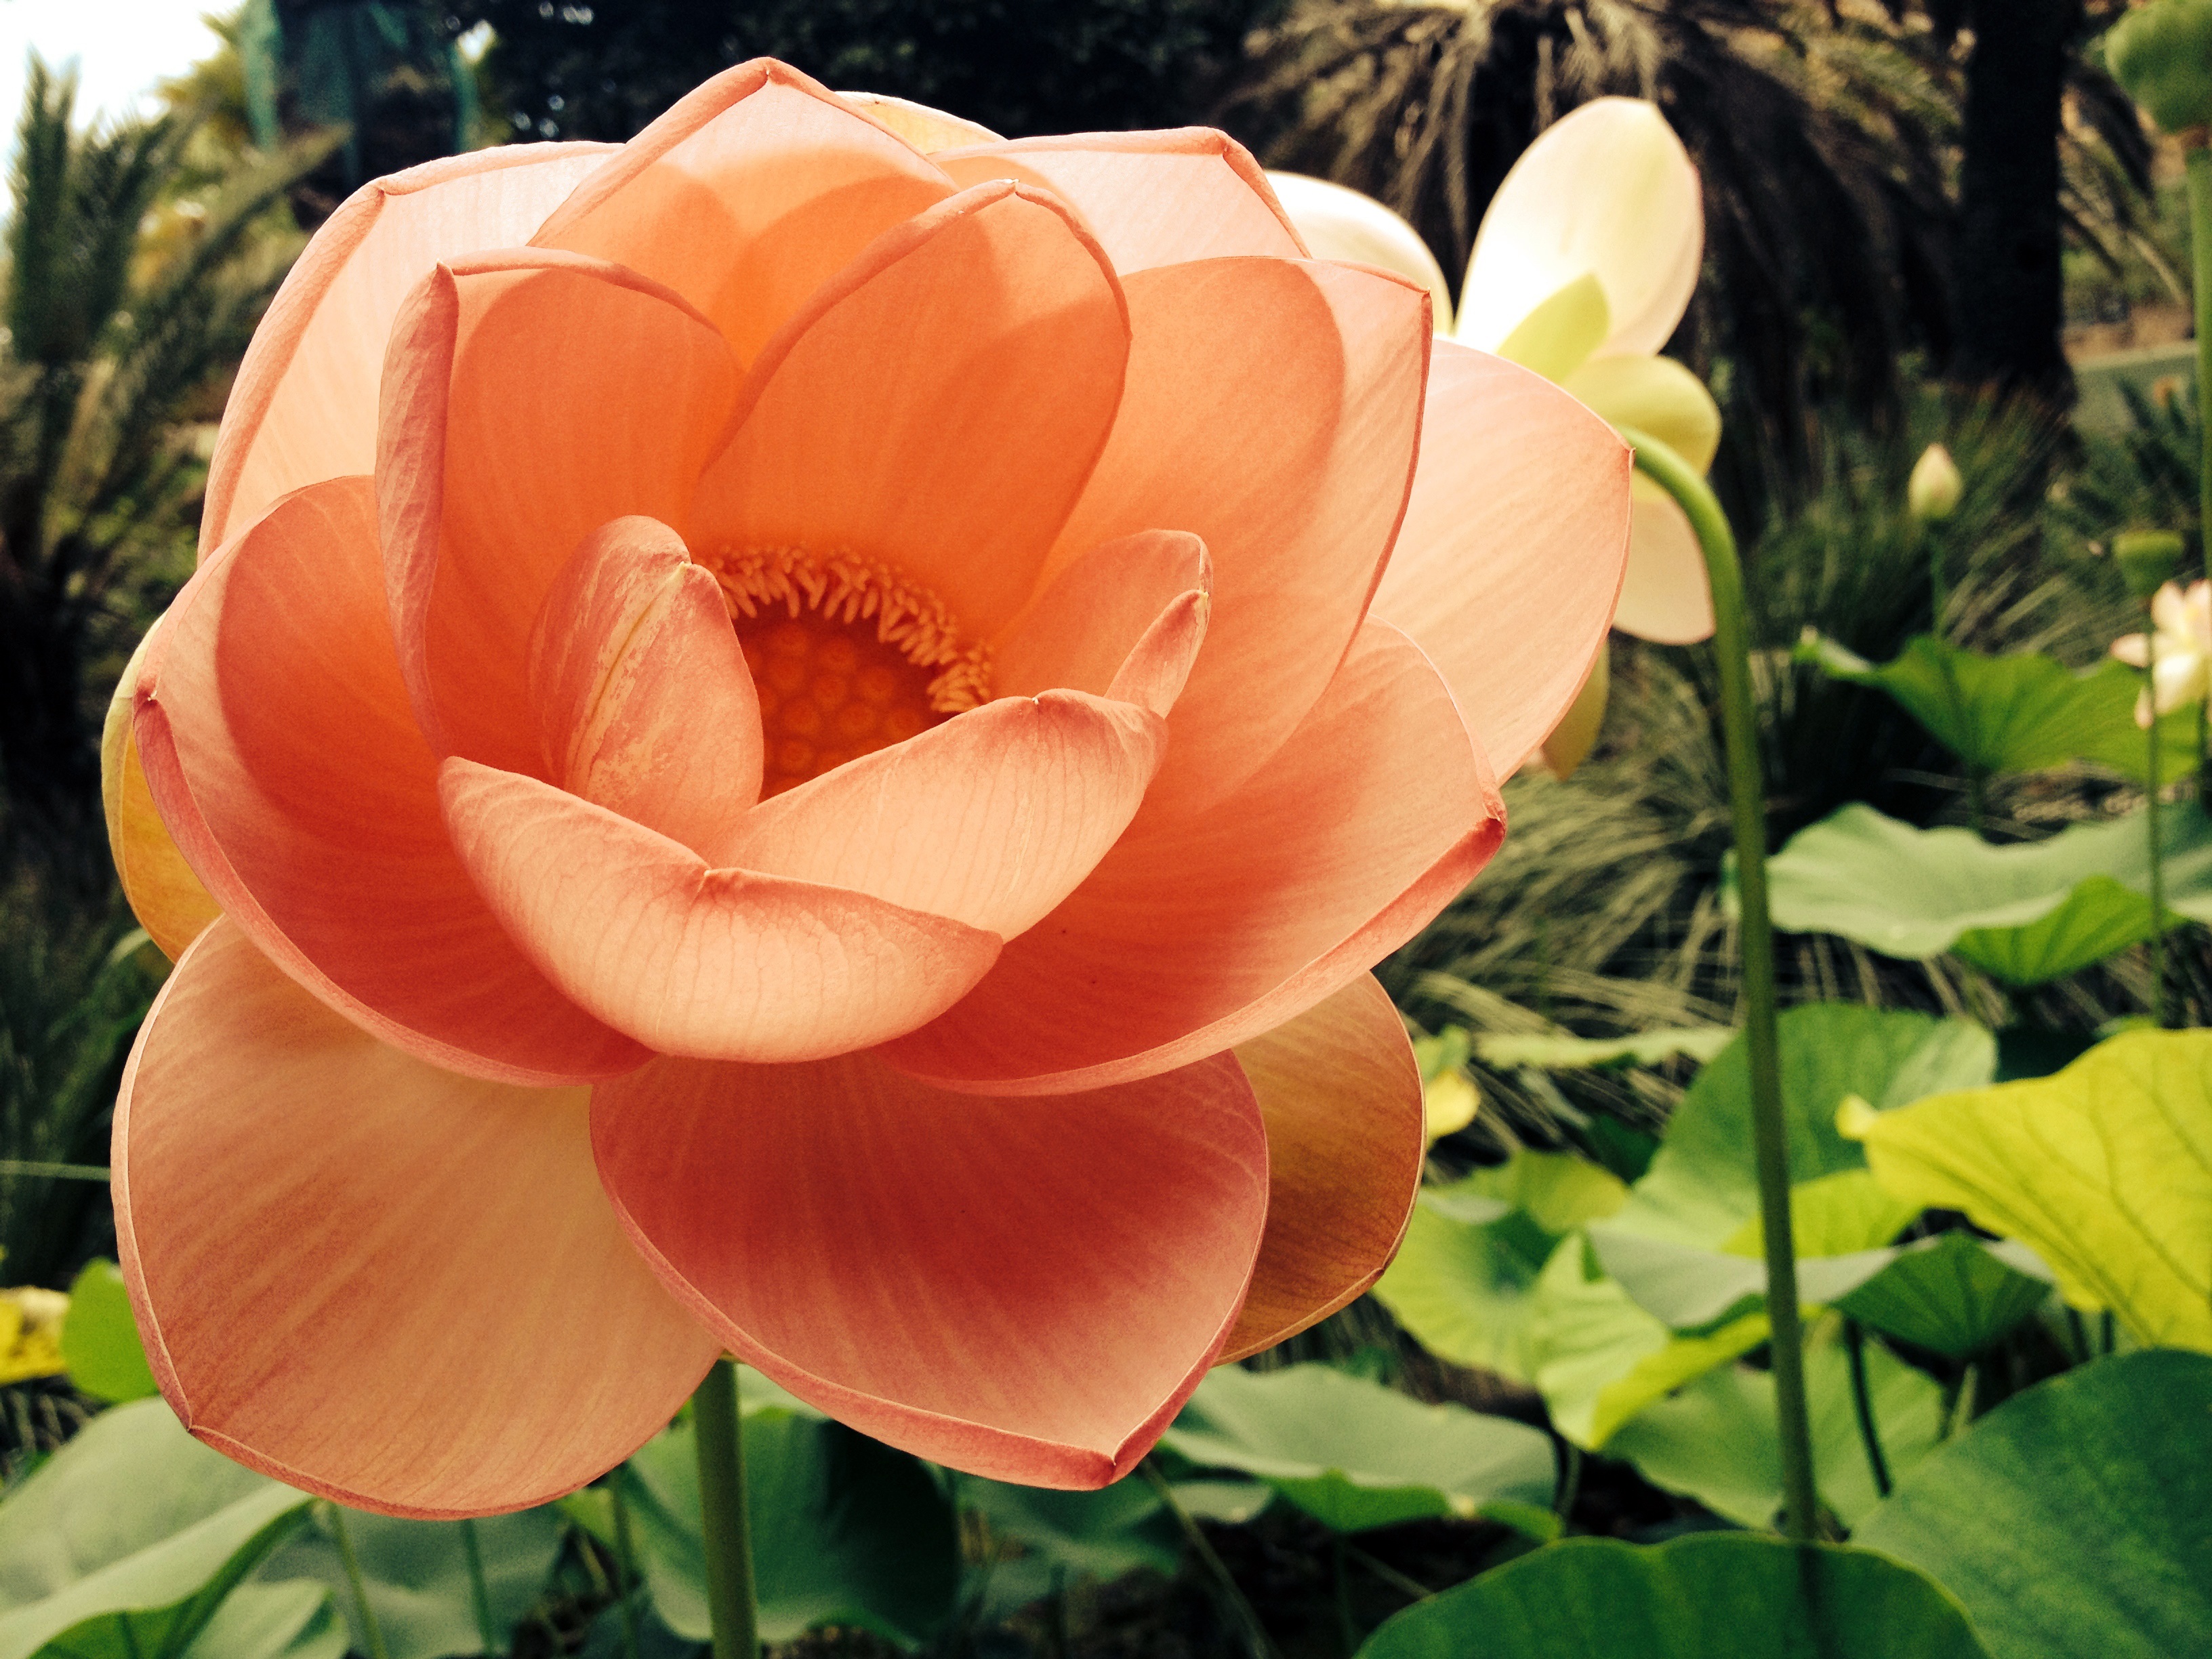
nature, plant, flower, petal, botany, pink, close, sacred lotus, aquatic plant, flora, flowers, lotus, beautiful, exotic, nuphar, water flower, lotus blossom, flowering plant, land plant, lotus family, lotus plants